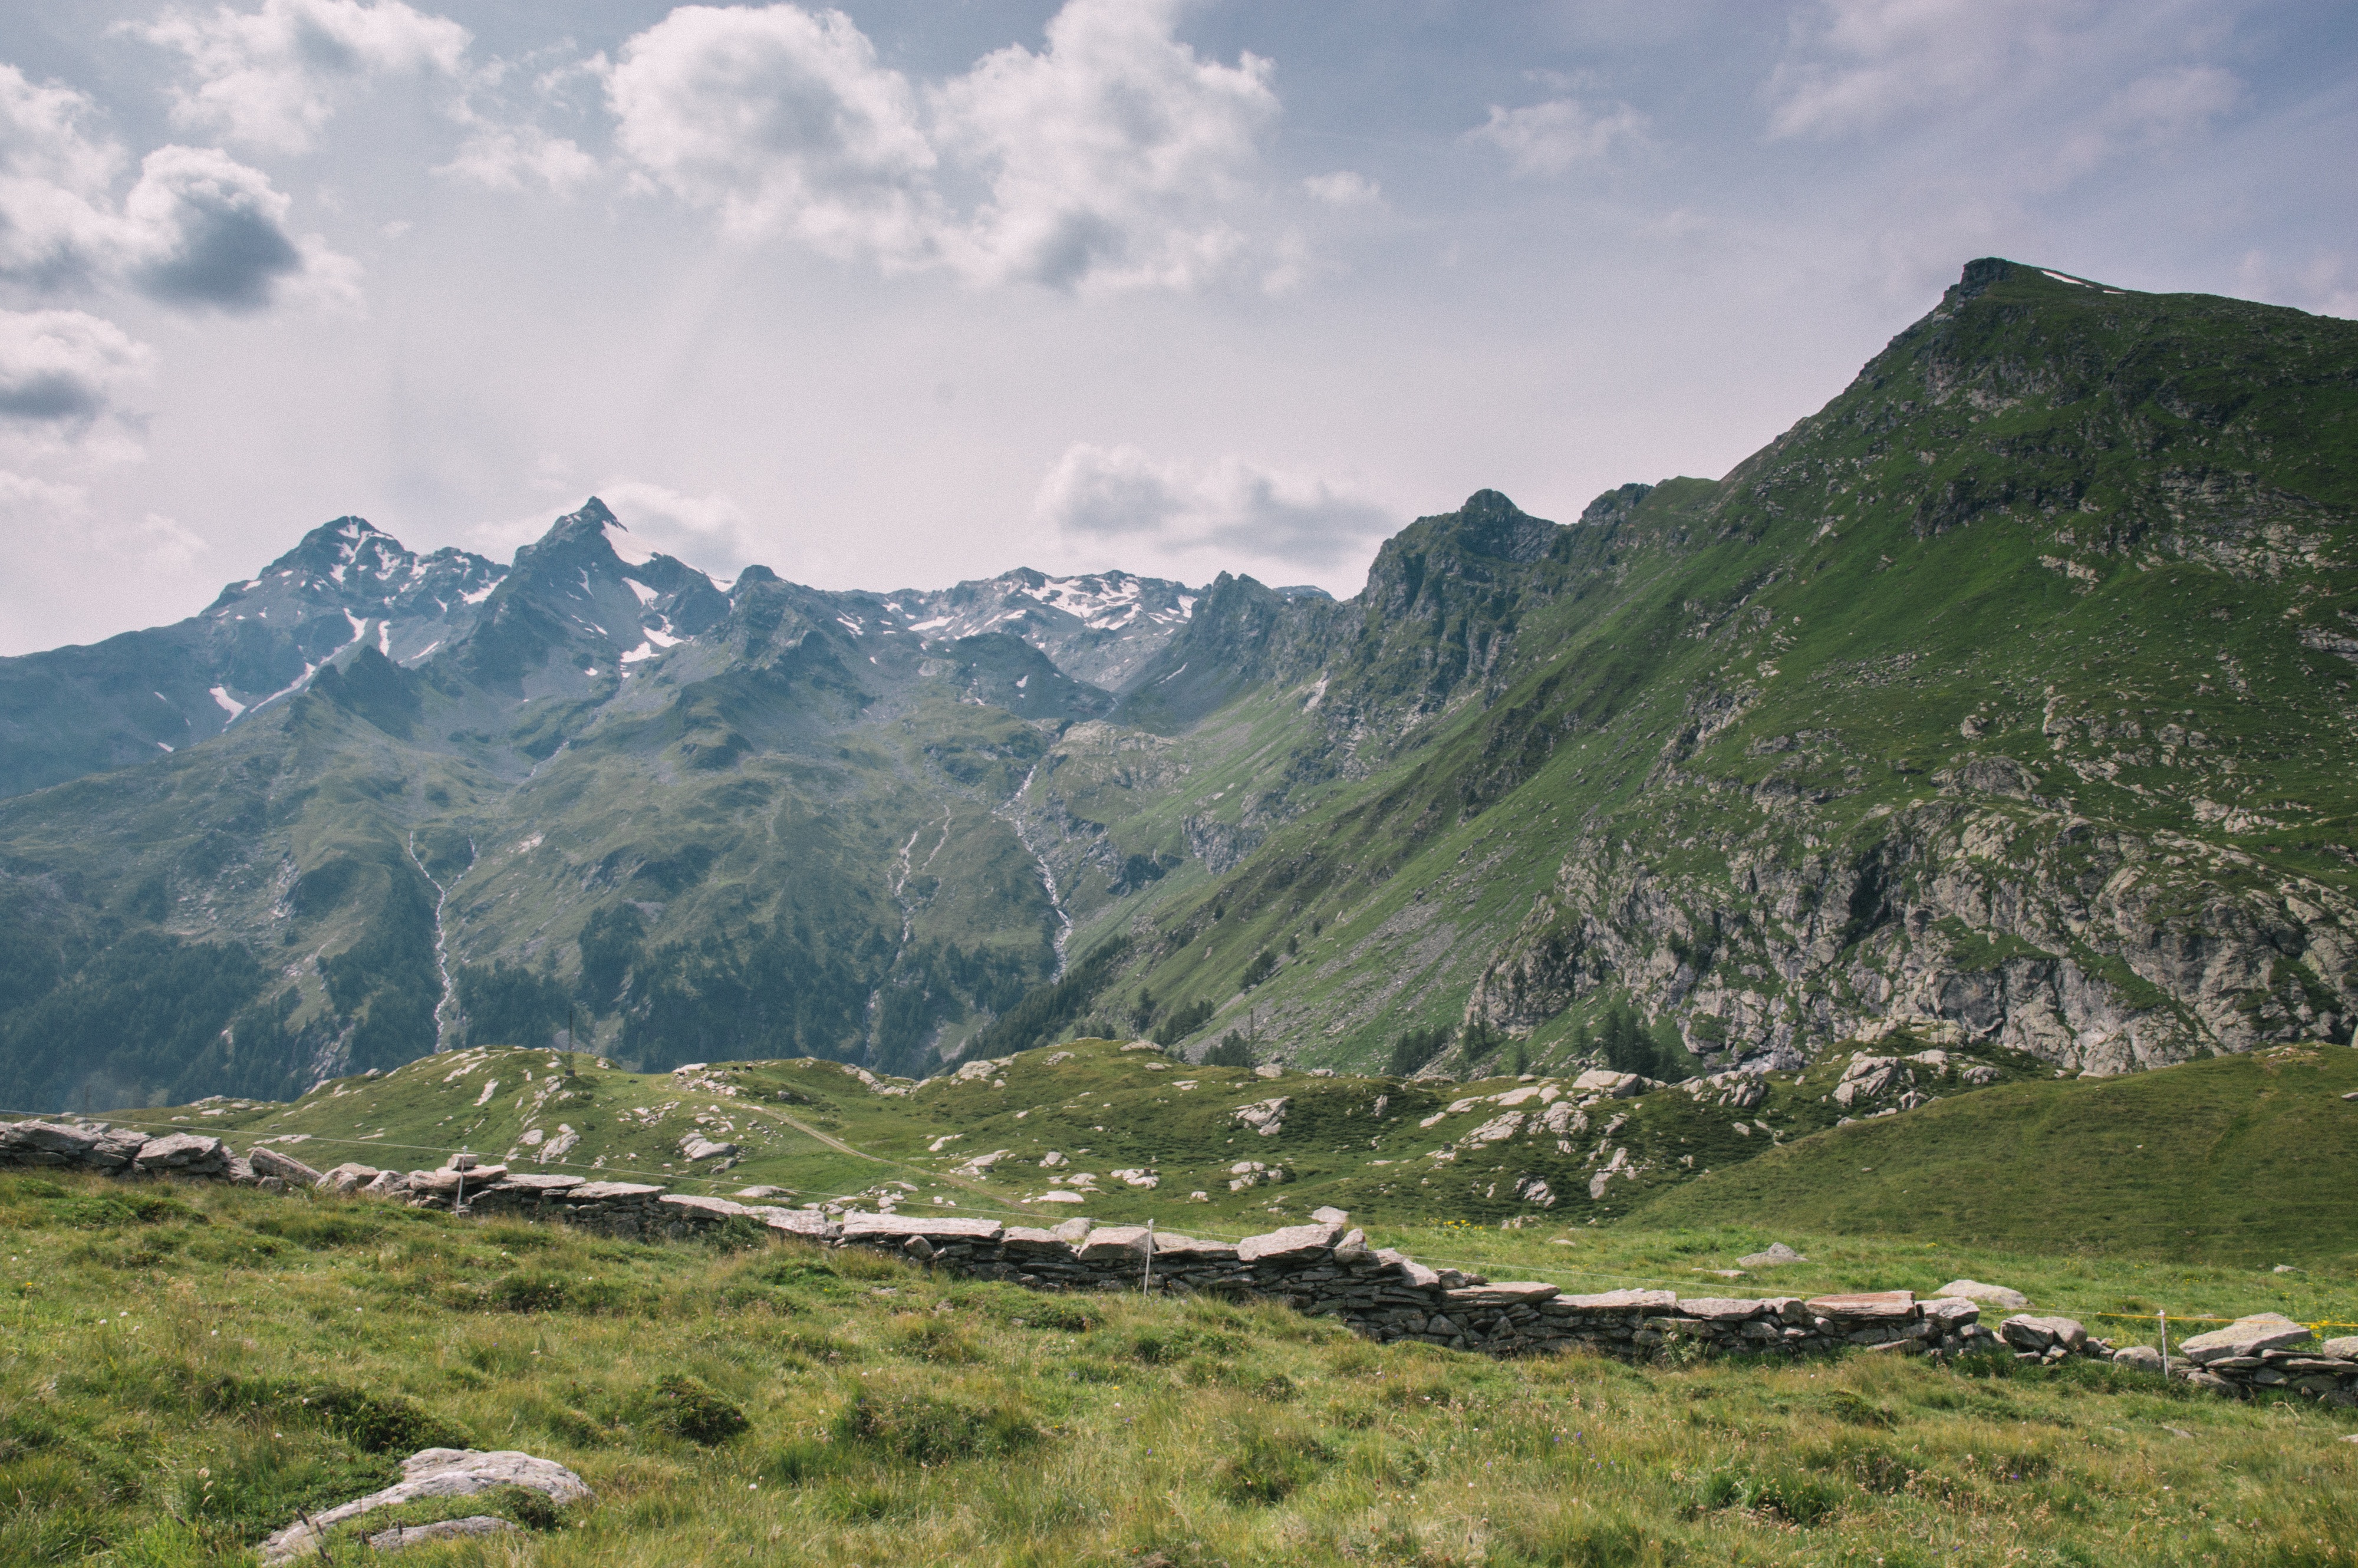
landscape, wilderness, walking, mountain, meadow, hill, adventure, valley, mountain range, highland, ridge, alps, grassland, plateau, fell, loch, landform, mountain pass, geographical feature, mountainous landforms